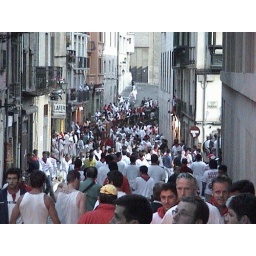
People are lining the street dressed in white with a red sash..people for miles